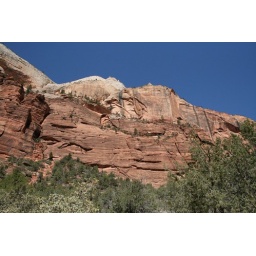
Giant Rock against blue sky